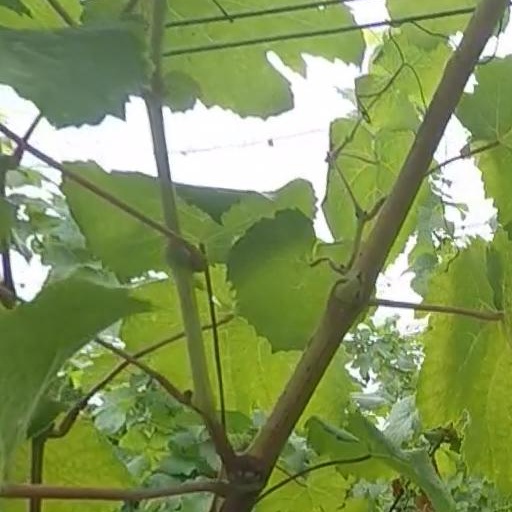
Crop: grape